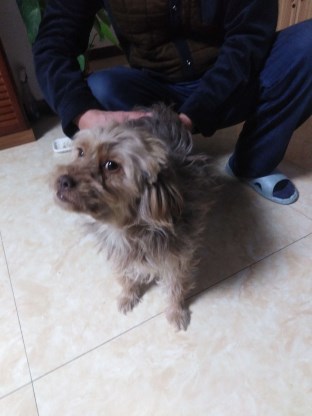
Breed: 7449-n000128-teddy